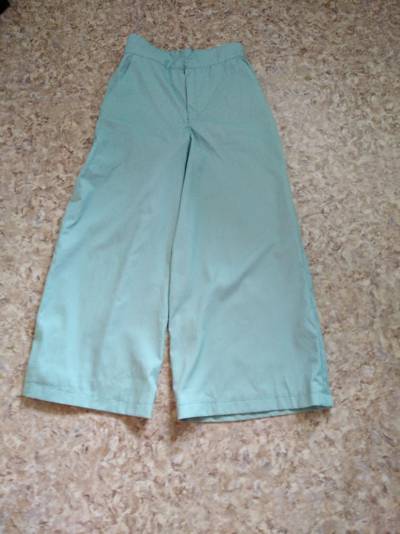
Waste category: clothes